Orliac

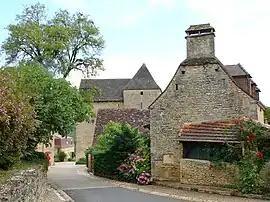
A general view of Orliac

Orliac is a commune in the Dordogne department in Nouvelle-Aquitaine in southwestern France.